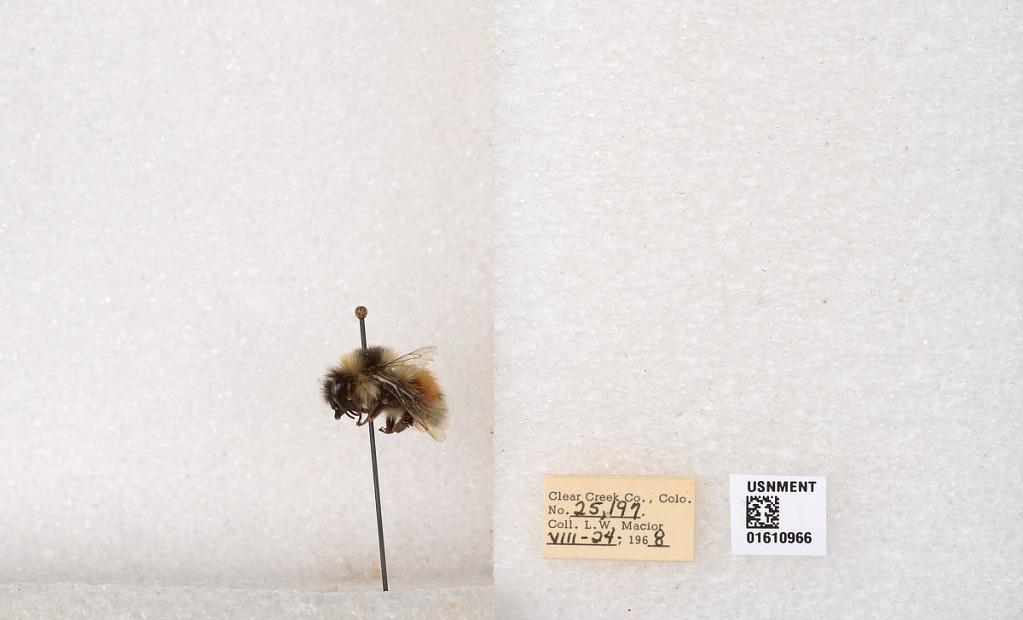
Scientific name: Bombus (Pyrobombus) sylvicola Kirby
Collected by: L. Macior
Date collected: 1968-8-24
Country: United States
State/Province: Colorado
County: Clear Creek
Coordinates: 39.6891, -105.644